Antimicrobial surface

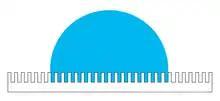
Figure 1: Wenzel model

Wenzel Model was developed to calculate the dependence that surface roughness has on the observed contact angle. Surfaces that are not atomically smooth will exhibit an observed contact angle that varies from the actual contact angle of the surface.